Rhine-Ruhr S-Bahn

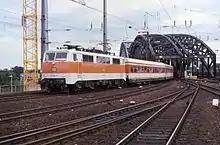
A Class 111 locomotive leads an orange-and-white S-Bahn service across the Hohenzollernbrücke into Köln Hauptbahnhof in 1985

Constructing an improved version of the 420 with the tentative designation Class 422 was discussed, but in 1978 the Deutsche Bundesbahn commissioned a batch of coaches from Duewag and MBB. These lightweight and modern coaches were designated as "x-Wagen" ("x-car") after their classification code "Bx". Among the design elements inherited from the recent LHB prototype carriages were the bogies with disc brakes and rubber airbag shock absorbers that also included automated level control, ensuring level boarding from S-Bahn platforms with a standard height of 96 cm regardless of varying passenger loading.